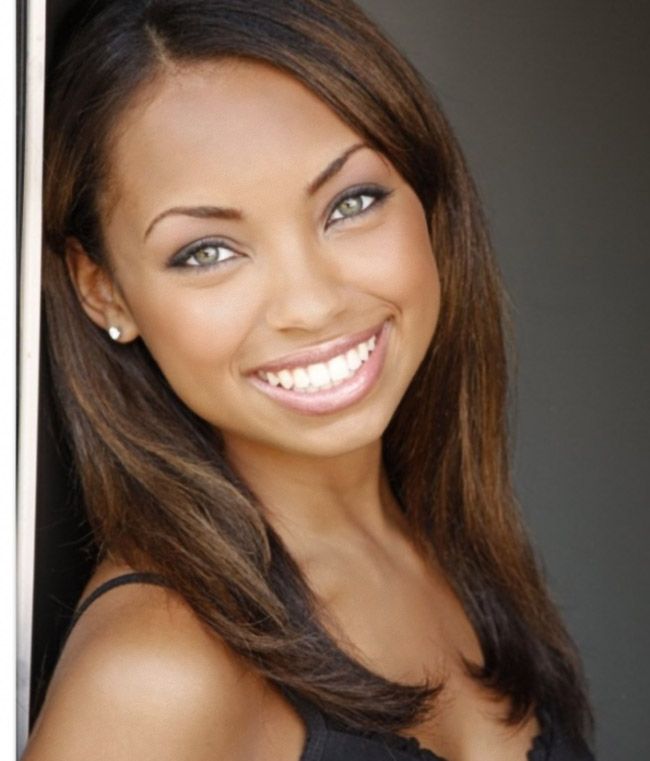
Label: Colored